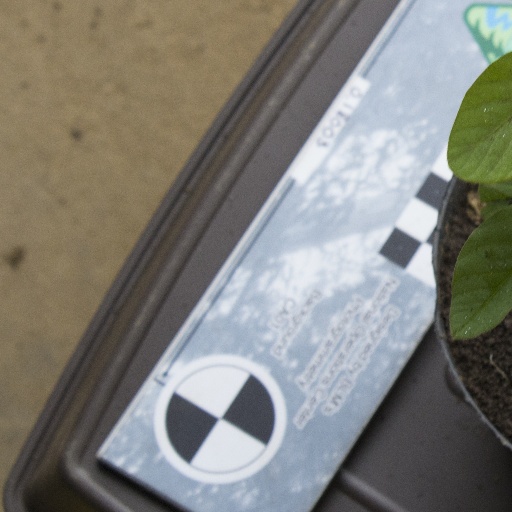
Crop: soybean